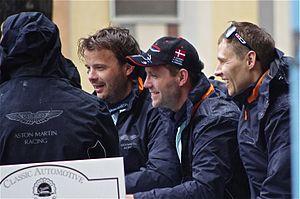
De gauche à droite
Kristian Poulsen, né le 18 novembre 1975 à Flensburg, est un pilote automobile danois.